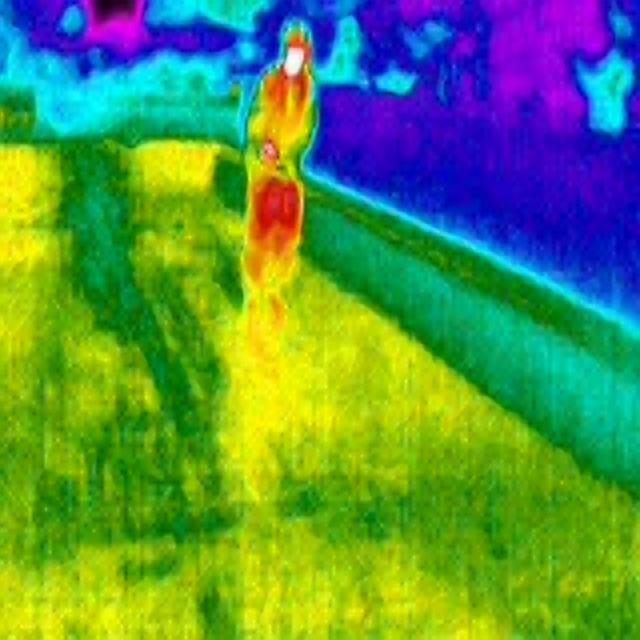
Detected objects:
label: person